Lunar Landing Research Vehicle

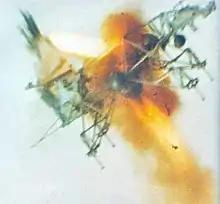
Test pilot Stuart Present ejects safely from crashing LLTV-2, 29 January 1971.

The accident investigation found that the ground controllers had elected not to monitor in real time the attitude thrusters that controlled the vehicle's yaw motion, and, at the velocity Algranti was flying, the thrusters had been overpowered by the LLTV's aerodynamic forces, causing Algranti to lose control. Due to tight cost constraints on the LLRV and LLTV, wind tunnel testing had been avoided in favor of careful flight testing for evaluation of the vehicles' aerodynamic characteristics. After reviewing the results of the crash investigation, however, it was decided that the third LLTV (LLTV-3) be loaded into NASA's Super Guppy and flown to the Langley Research Center in Virginia for testing in its full-scale wind tunnel. Testing was initiated on January 7, 1968 and ended one month later on February 7.